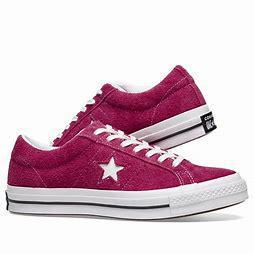
Brand: Converse
Model: One Star Ox